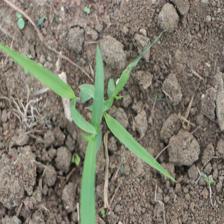
Label: Sorghum